Sankissa

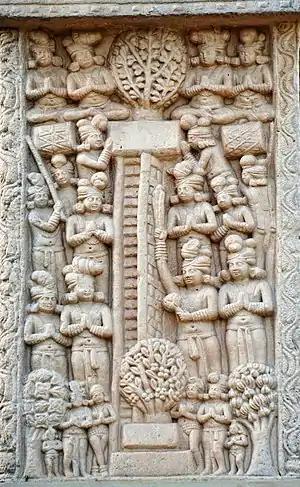
Descent of the Buddha from the Trayastrimsa Heaven at Sankissa.

Sankissa has ruins of ancient Buddhist monasteries, and other monuments from Buddhist and Hindu traditions. The Briton Alexander Cunningham explored the site in 1842.